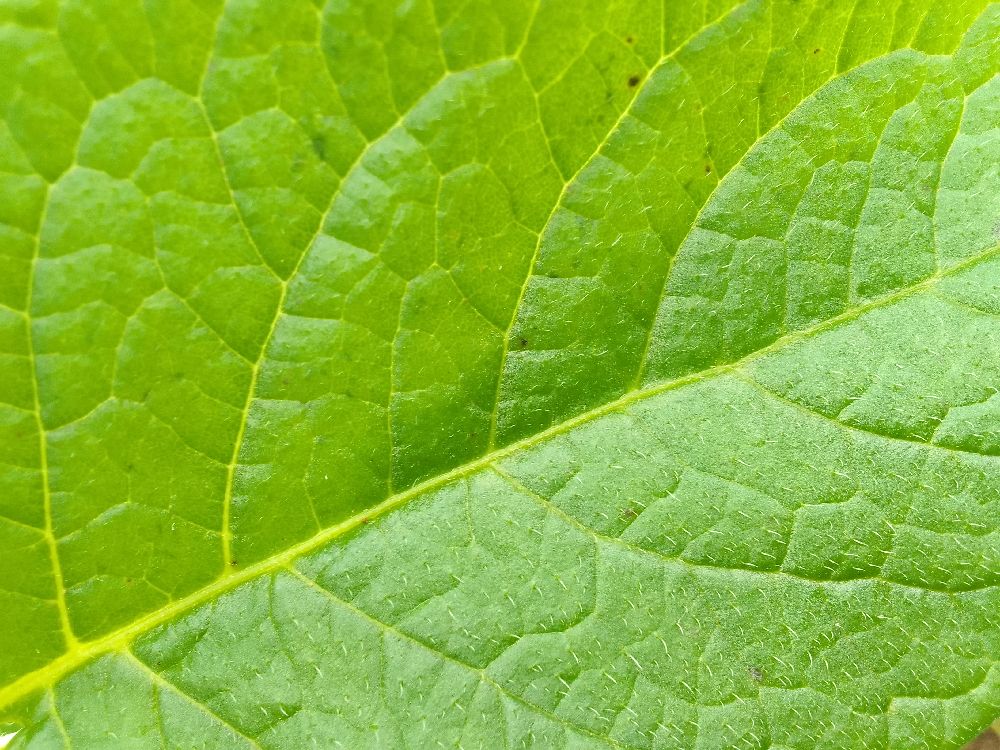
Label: Healthy